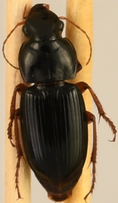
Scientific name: Harpalus compar
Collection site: Blandy Experimental Farm NEON (BLAN), plot BLAN_002